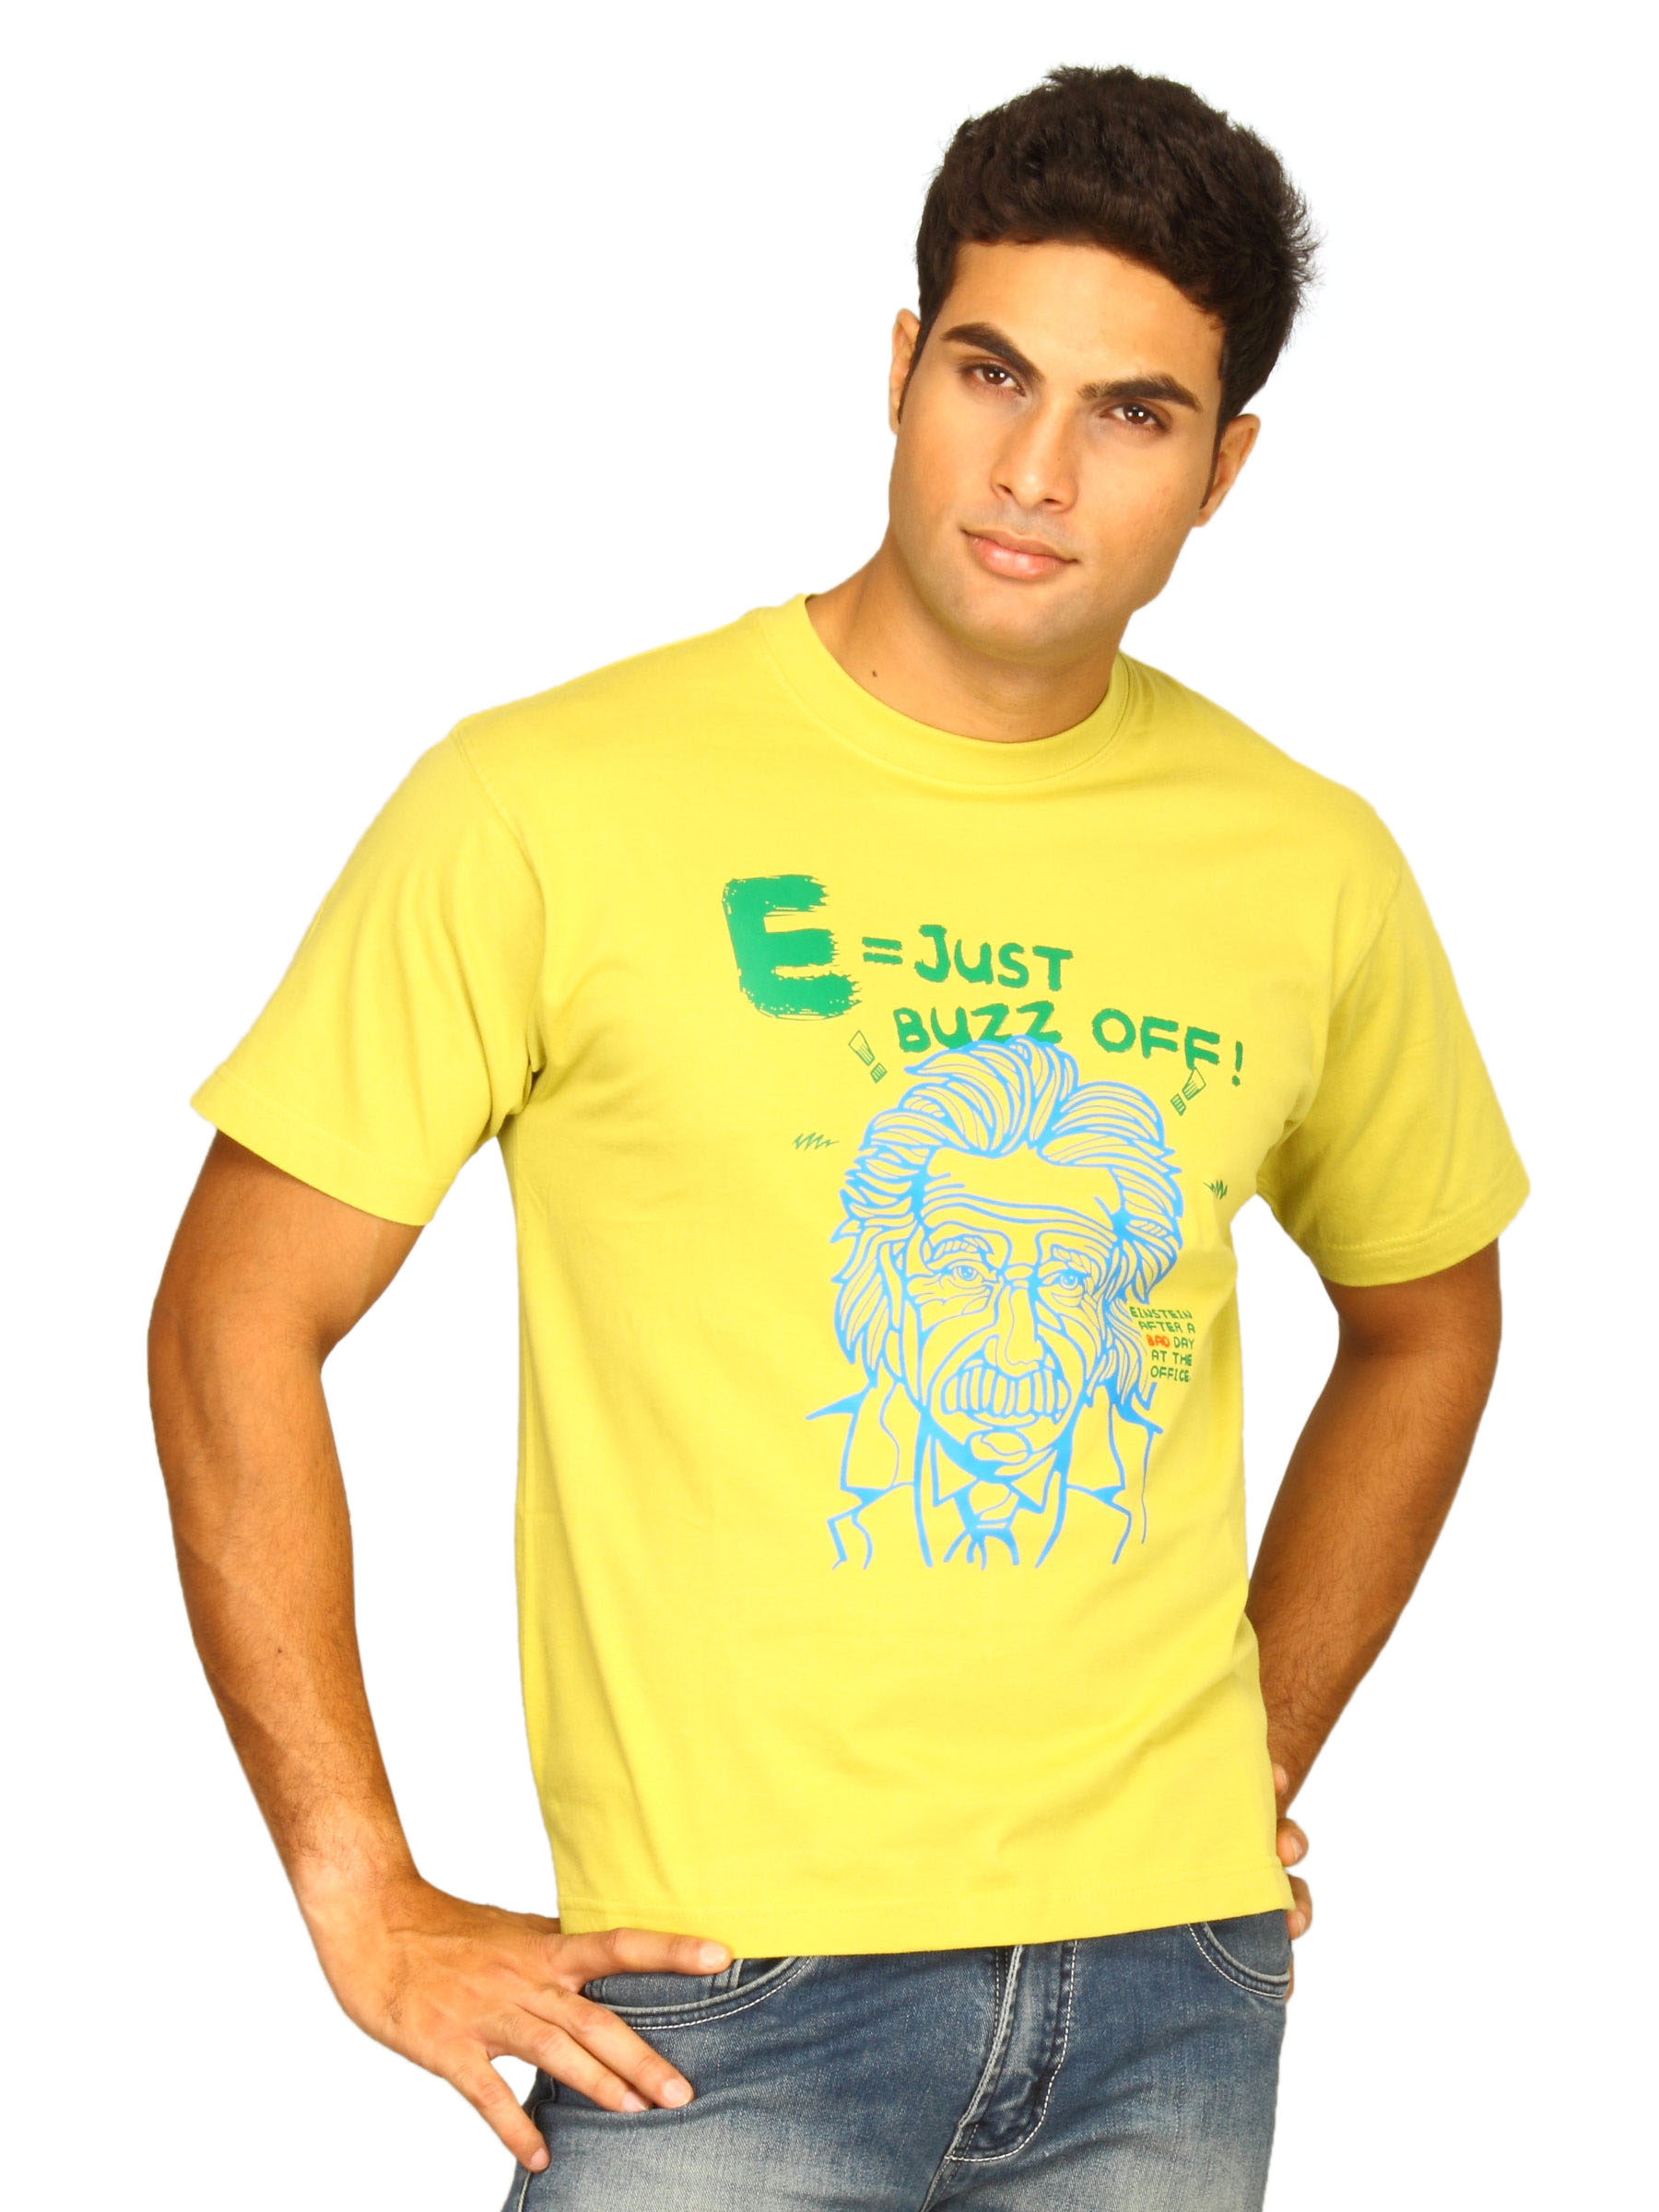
Tantra Men's E BO Yellow T-shirt
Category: Apparel / Topwear / Tshirts
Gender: Men
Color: Yellow
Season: Summer 2011
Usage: Casual